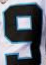
Number: 9